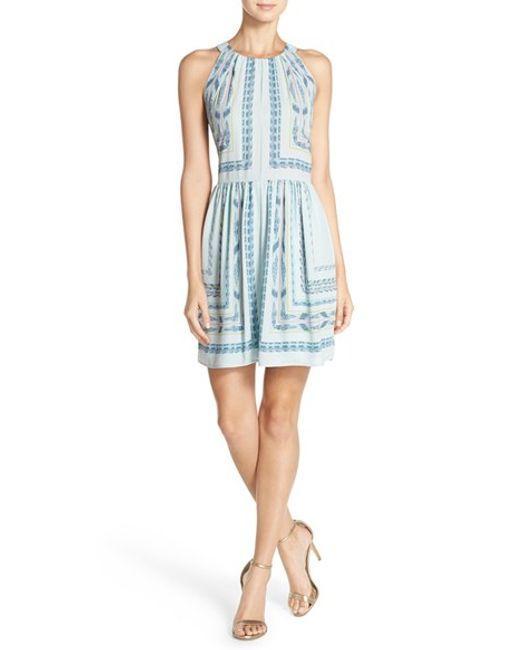
Ärmelloses weißes und blaues kurzes Kleid für Frauen